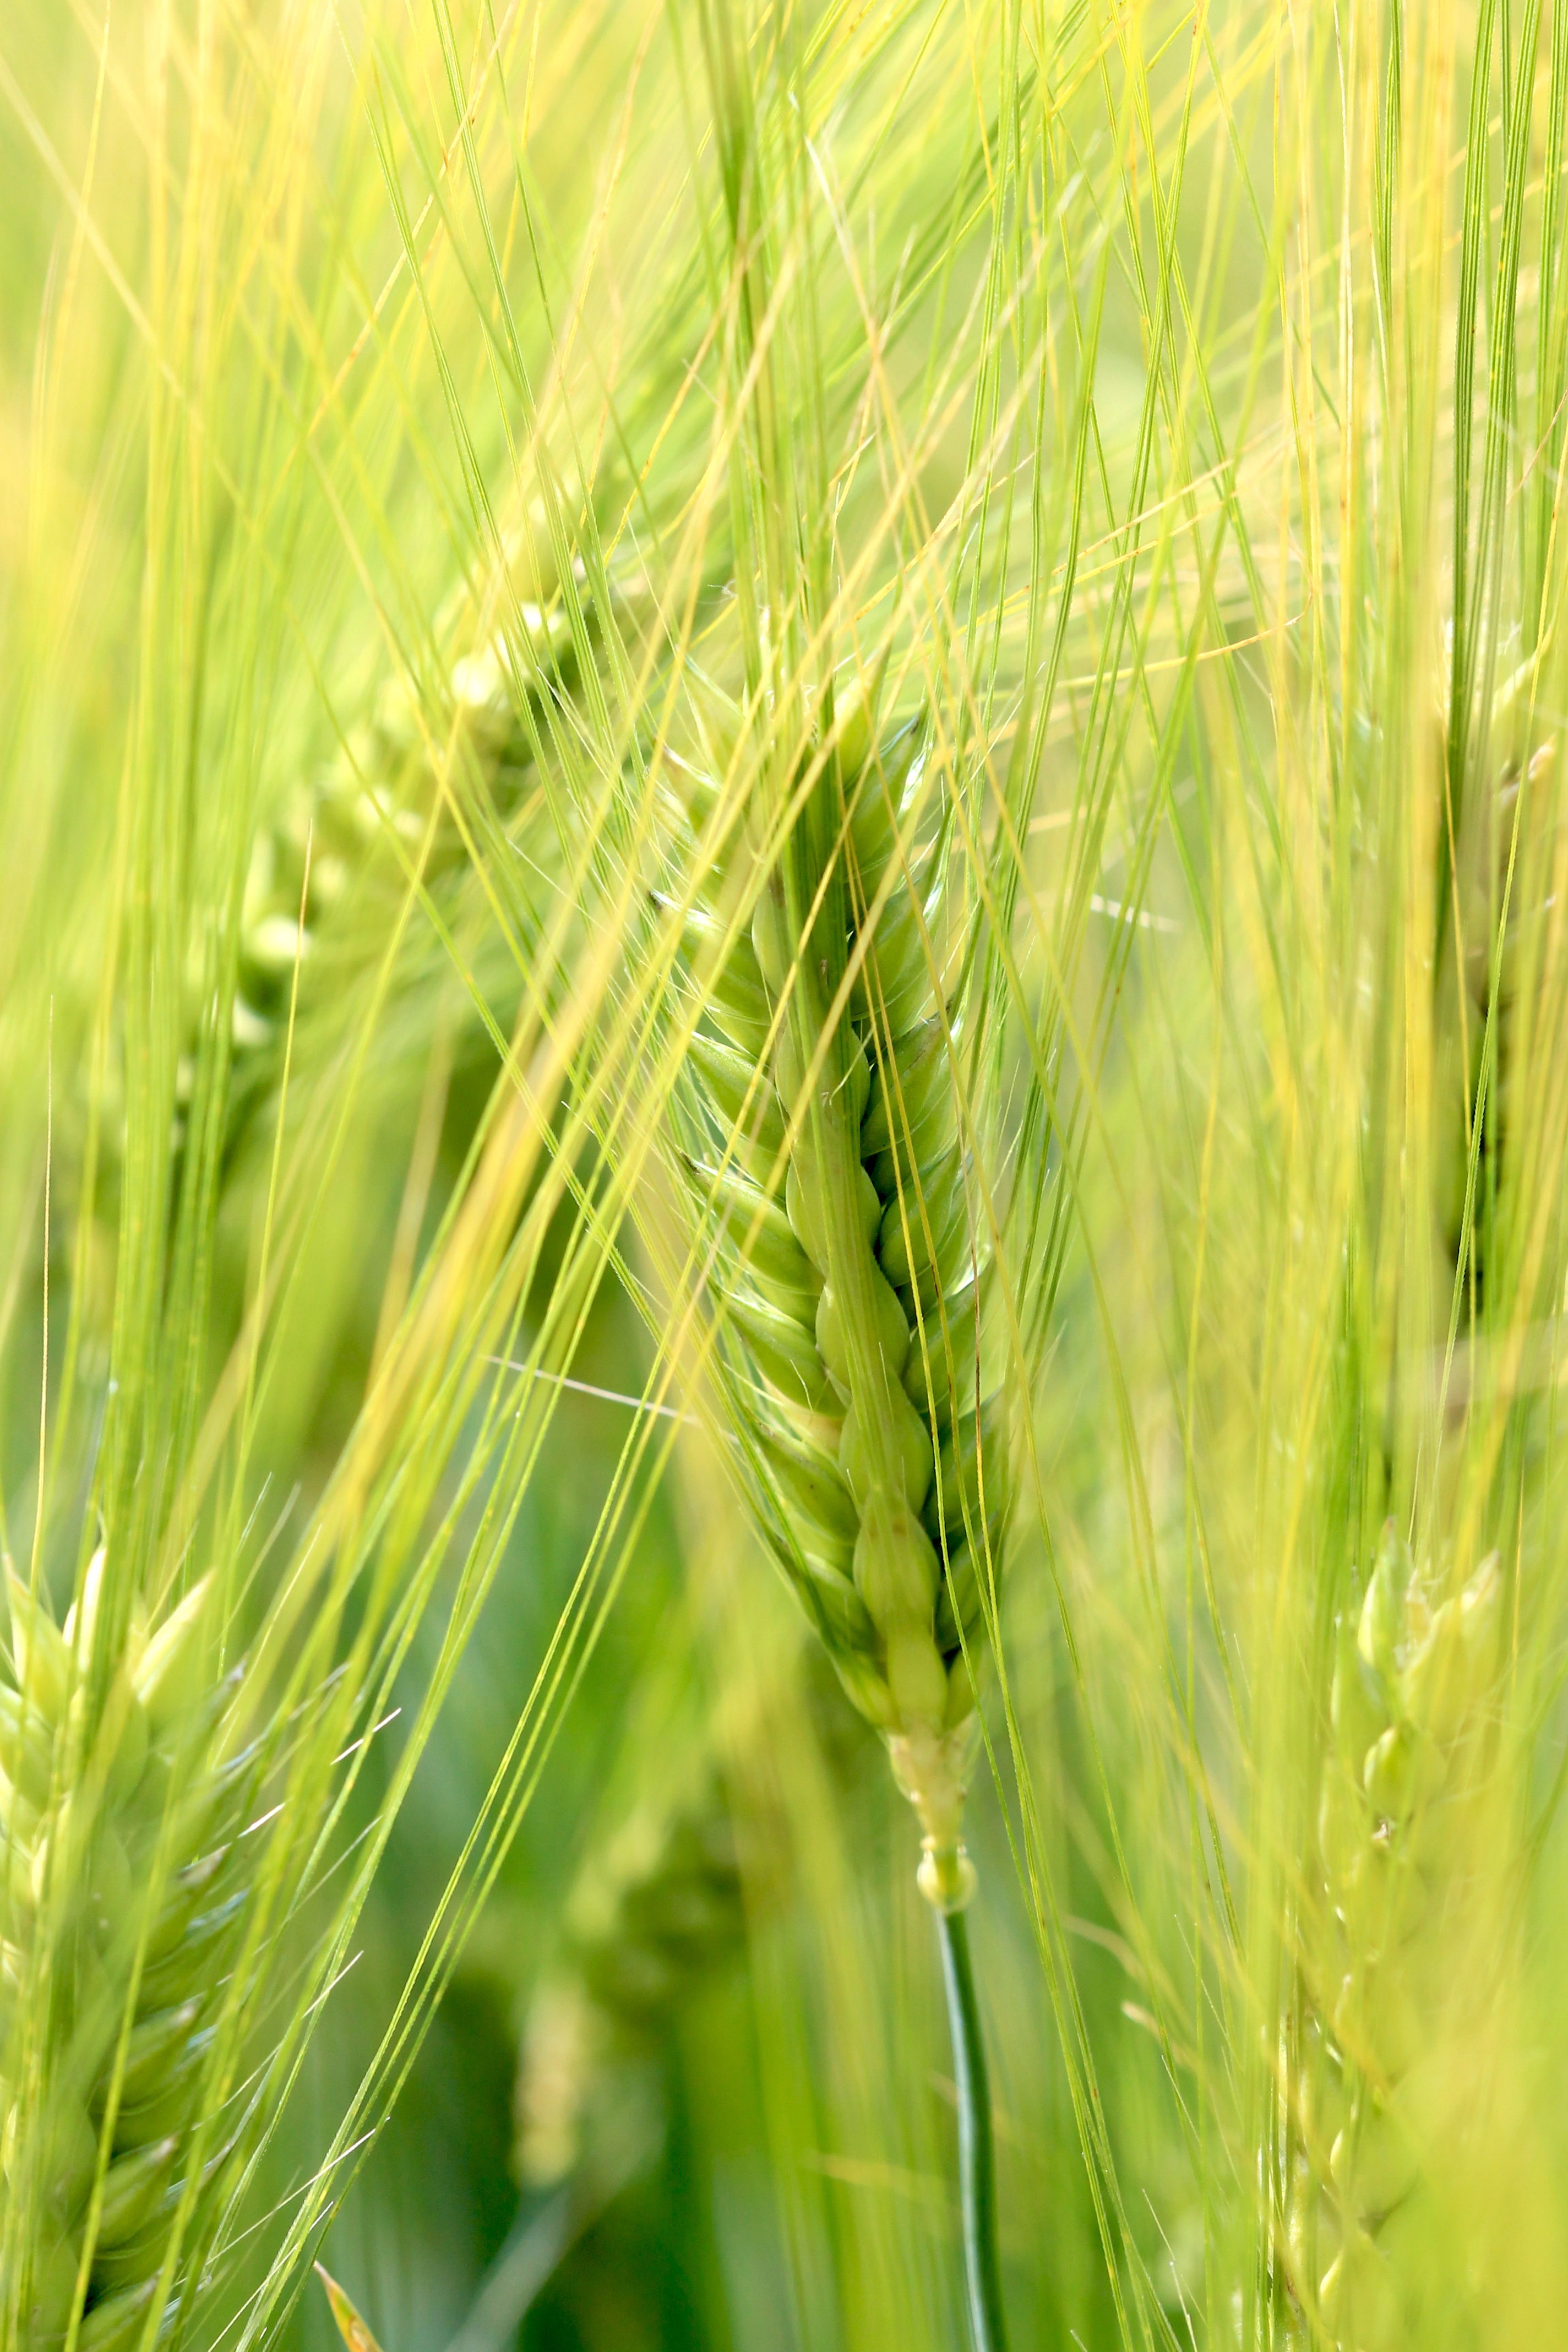
nature, grass, plant, field, meadow, barley, wheat, prairie, summer, food, green, crop, agriculture, cereal, fields, grassland, rye, cornfield, epi, cereals, paddy field, flowering plant, commodity, emmer, triticale, wheat fields, hordeum, grass family, plant stem, land plant, food grain, einkorn wheat